Doug Flutie

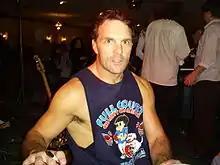
Flutie during a Flutie Brothers Band concert in 2009.

The subsequent rise in applications for admission to Boston College after Flutie's "Hail Mary" gave rise to the admissions phenomenon known as the "Flutie Effect". This idea essentially states that a winning sports team can increase the recognition value of a school enough to make it more attractive to potential applicants.